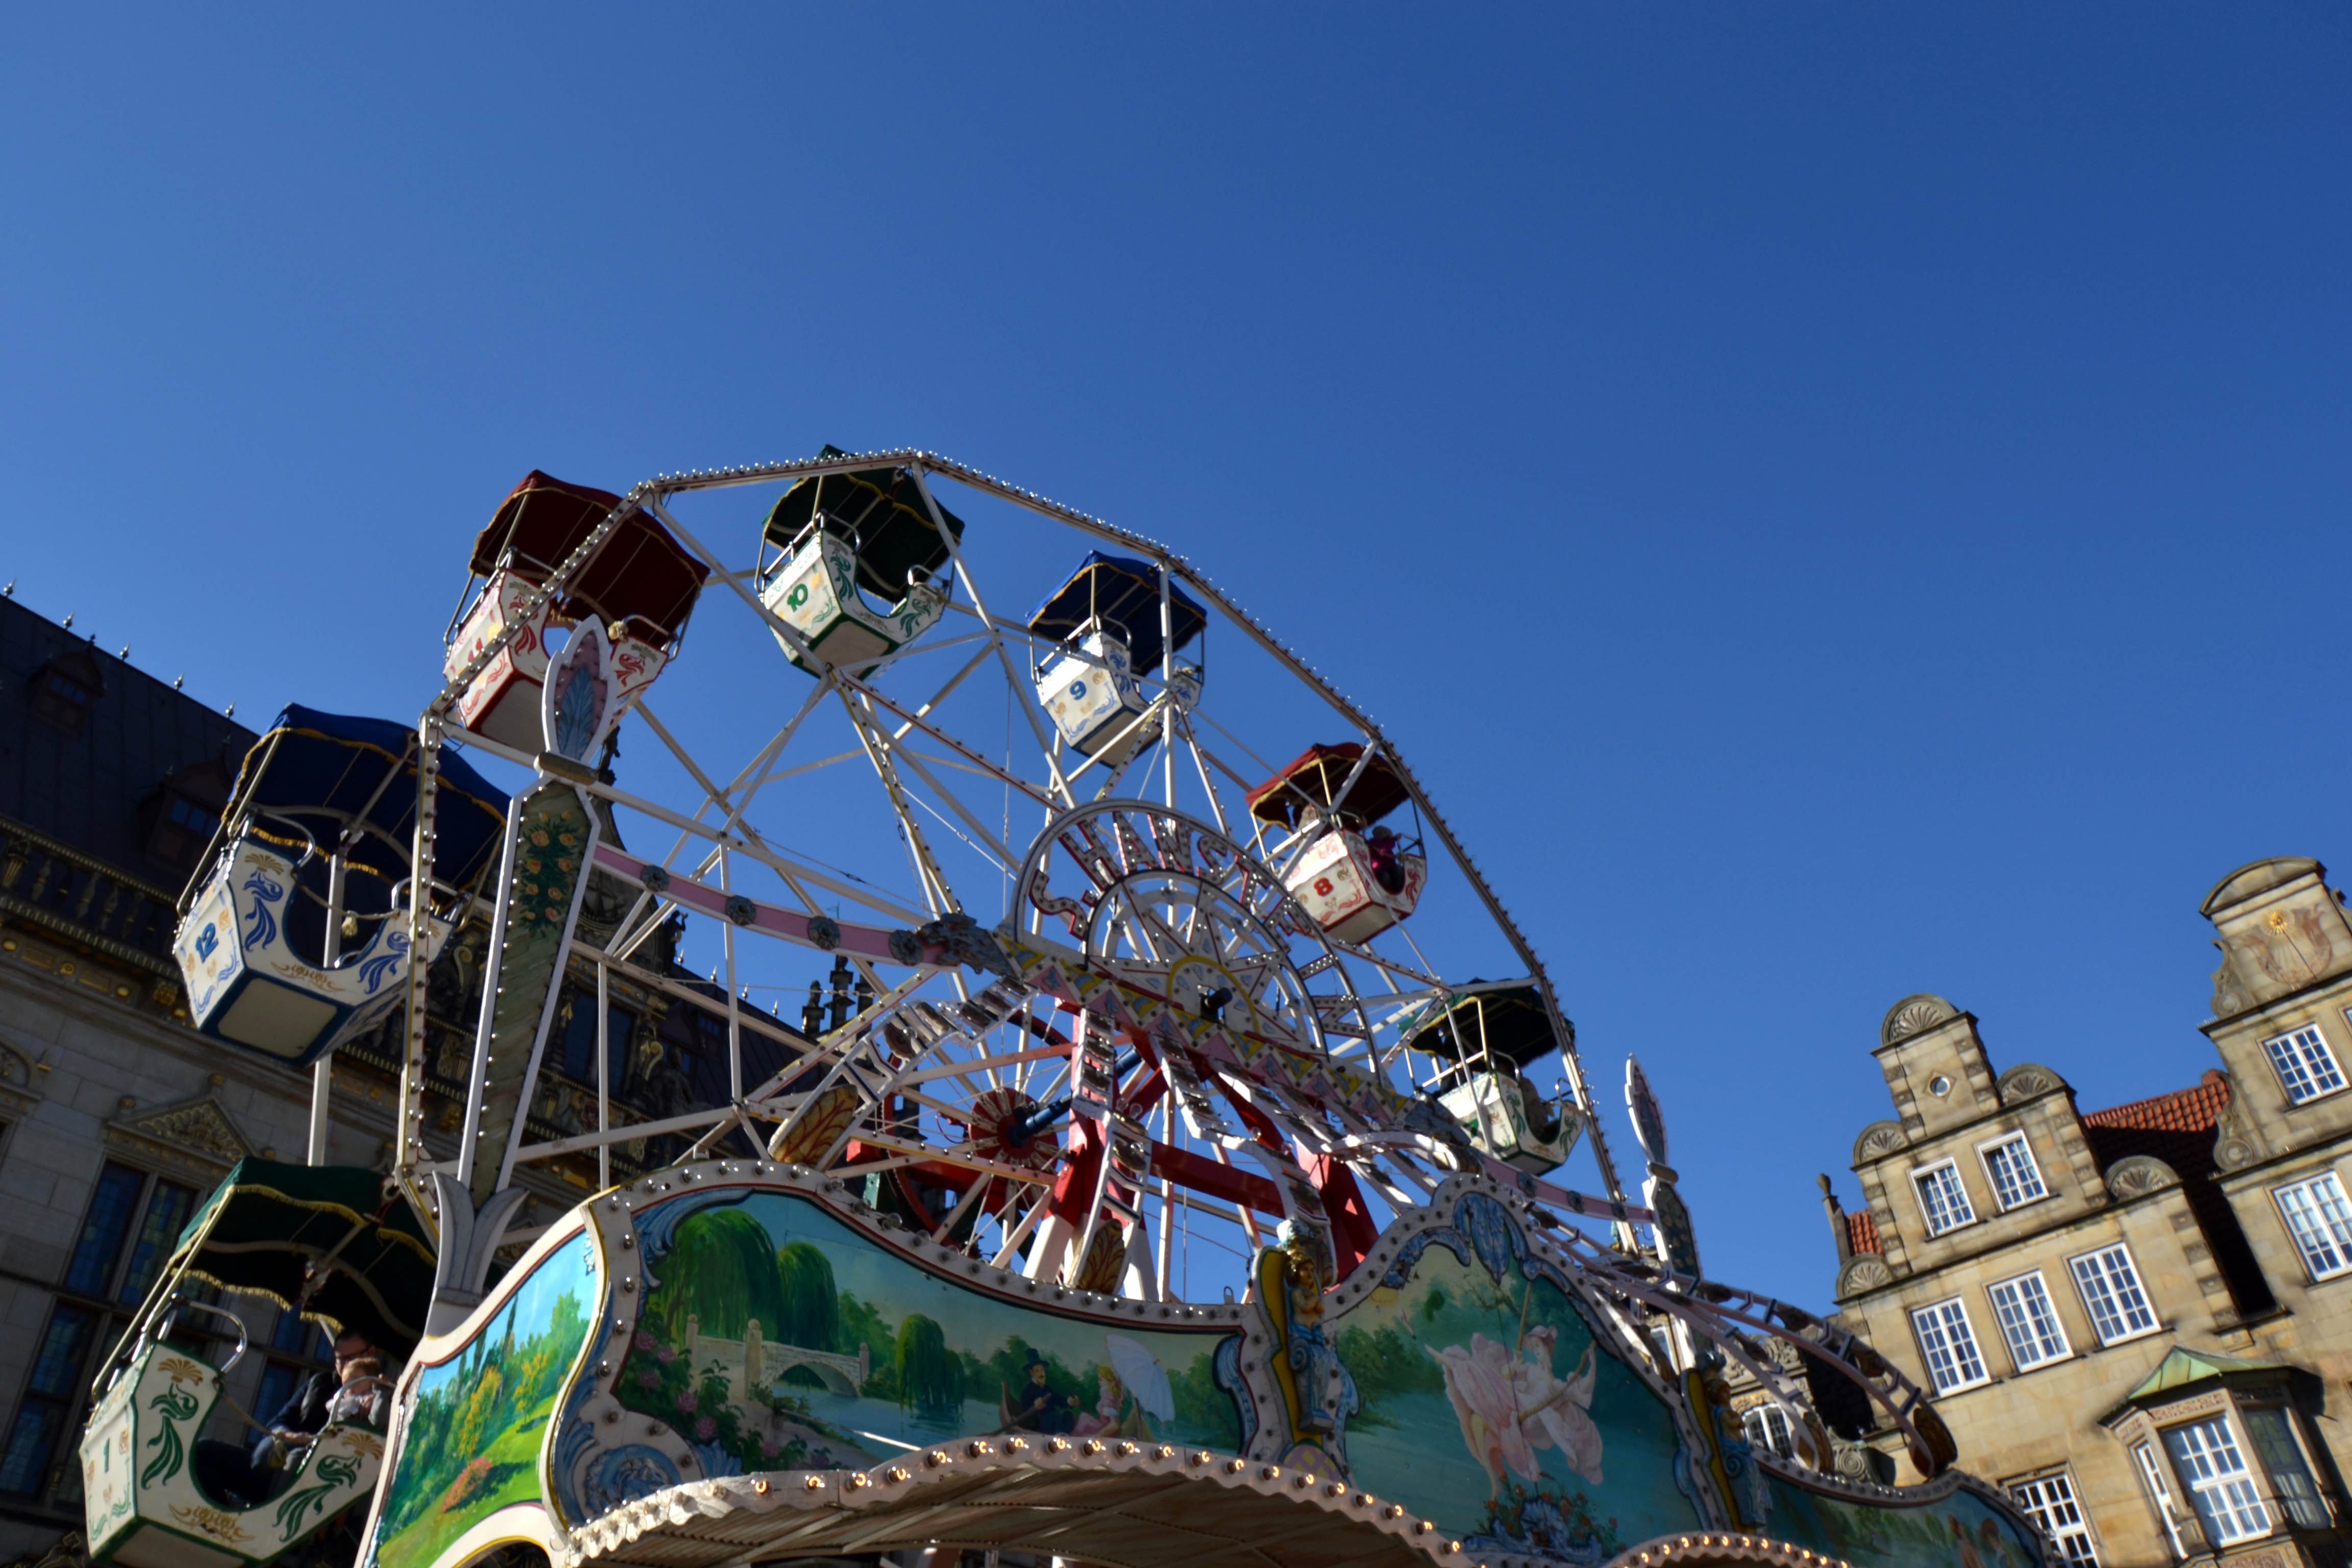
amusement park, park, landmark, carousel, roller coaster, fun, resort, fair, metropolis, year market, amusement ride, outdoor recreation, national fixed